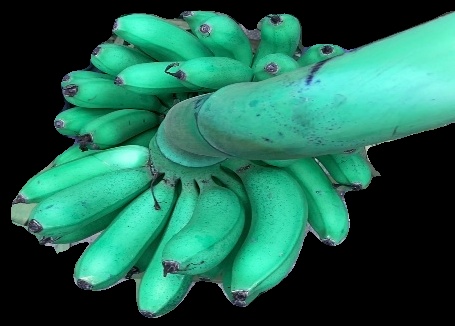
Variety: rasbale
Grade: grade1